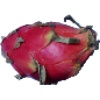
Label: Pitahaya Red 1